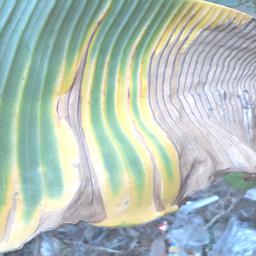
Label: POTASSIUM DEFICIENCY